Lurie Children's Hospital

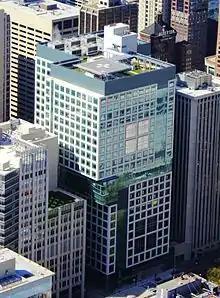

In 2006, hospital administration had announced plans to build an entirely new children's hospital closer to downtown Chicago and closer to the campus of their academic affiliate, Northwestern University. In 2008, the hospital administration and CEO were victims of extortion by then-governor Rod Blagojevich for $8 million of state funding in exchange for a $25,000 fundraiser.